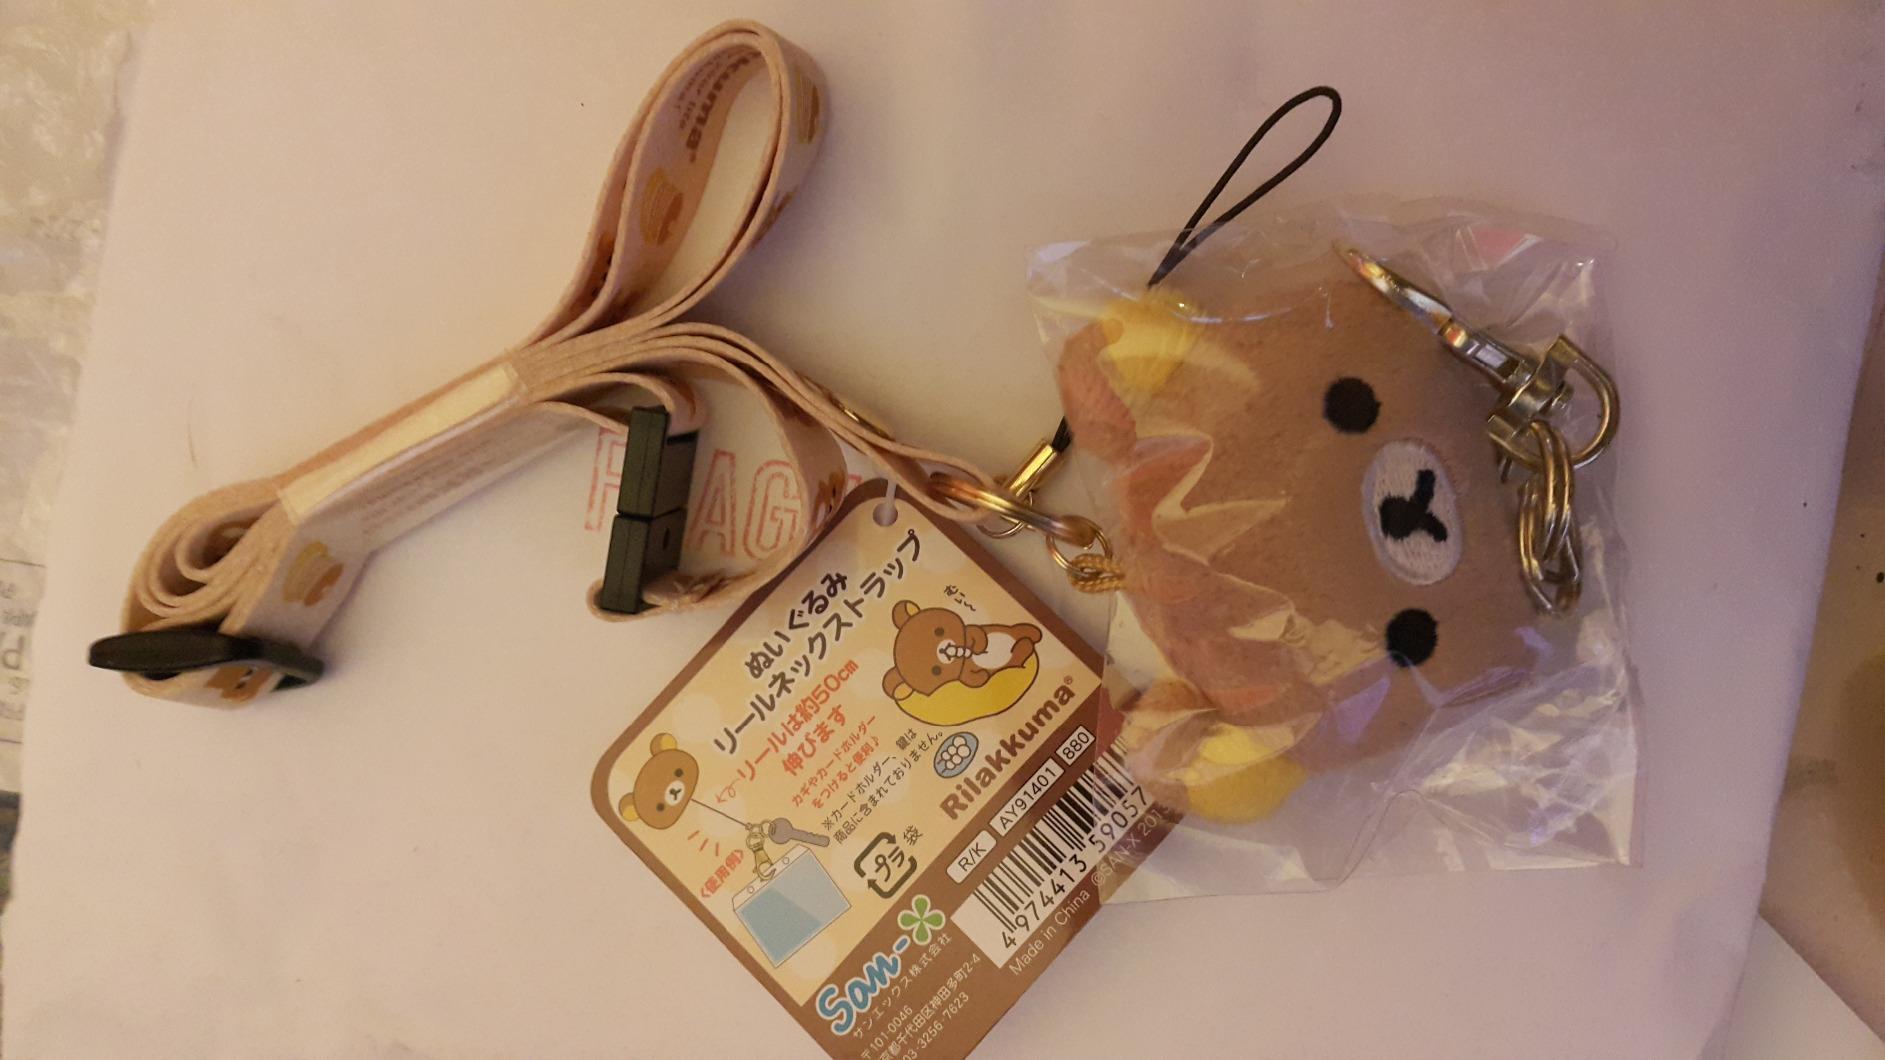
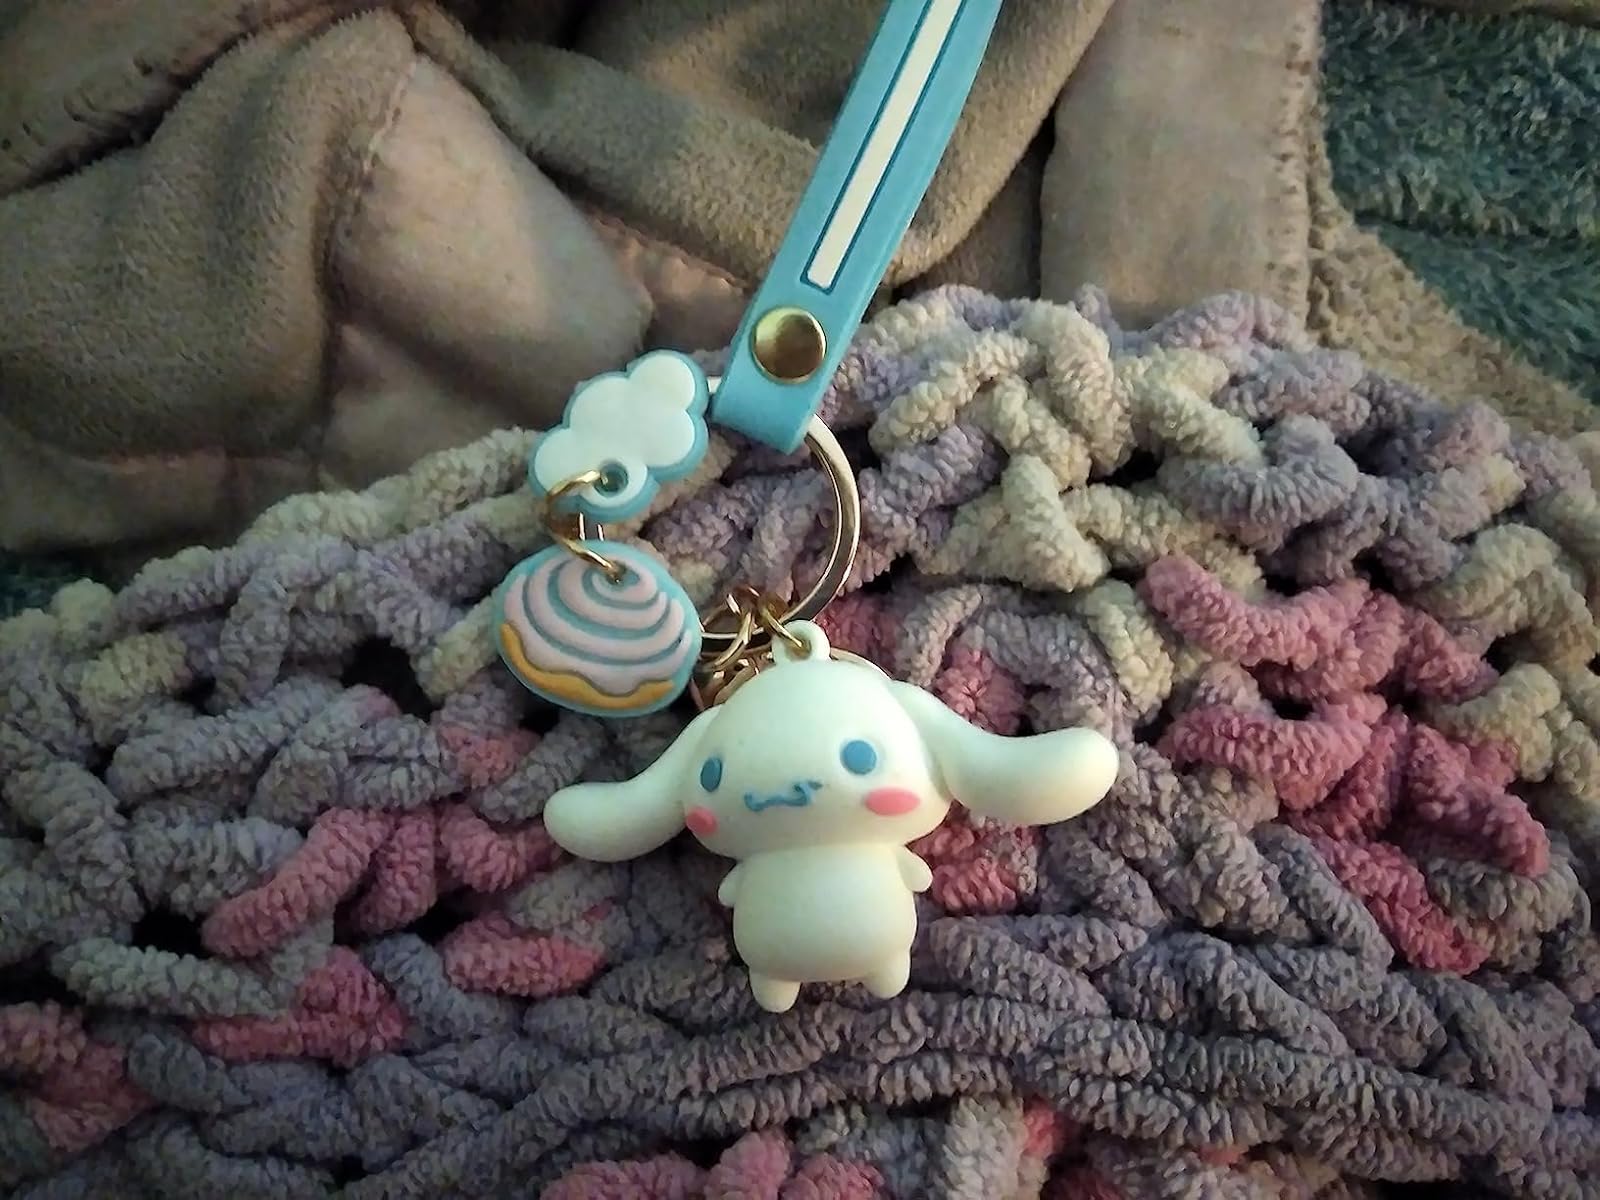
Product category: accessories_keychain
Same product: no